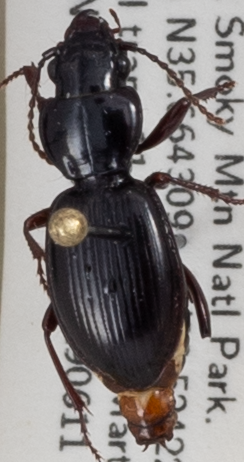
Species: Cyclotrachelus freitagi
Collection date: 2019-06-11
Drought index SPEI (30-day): -0.548
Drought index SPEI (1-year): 2.09
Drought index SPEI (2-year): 2.09